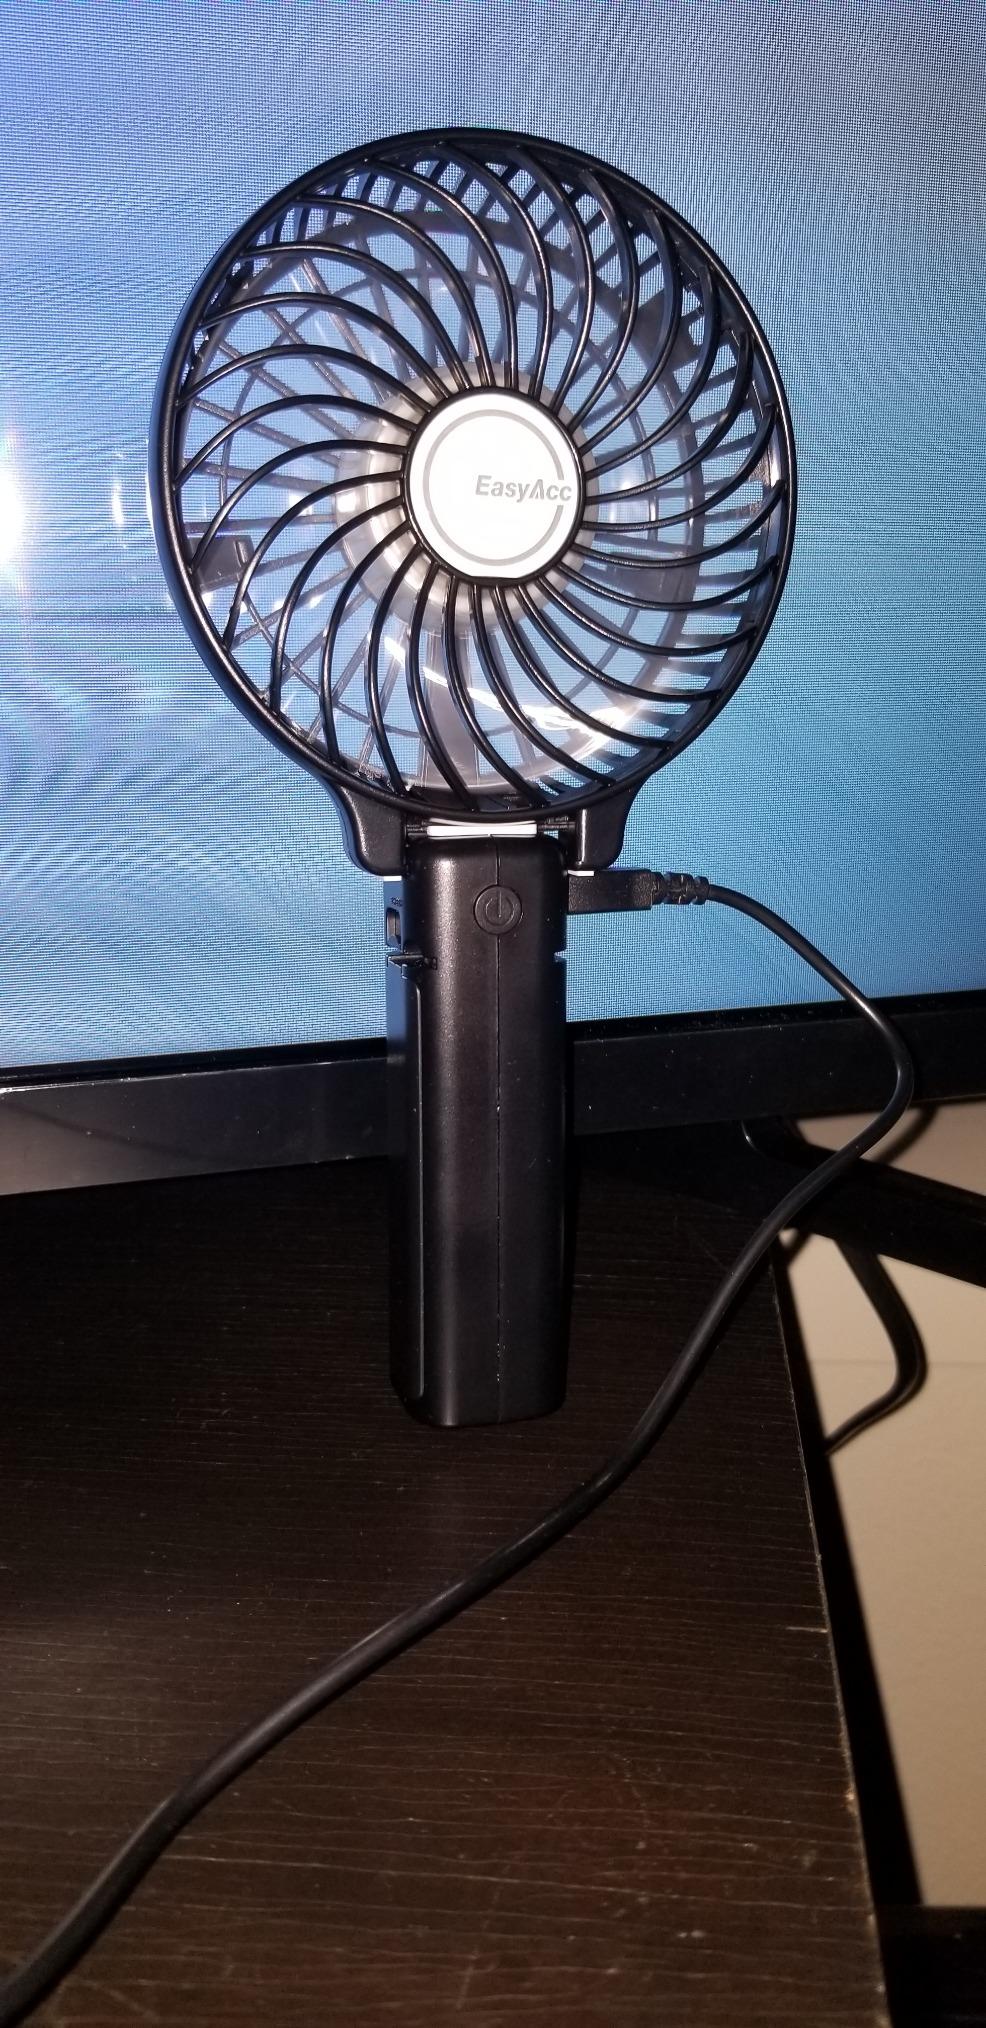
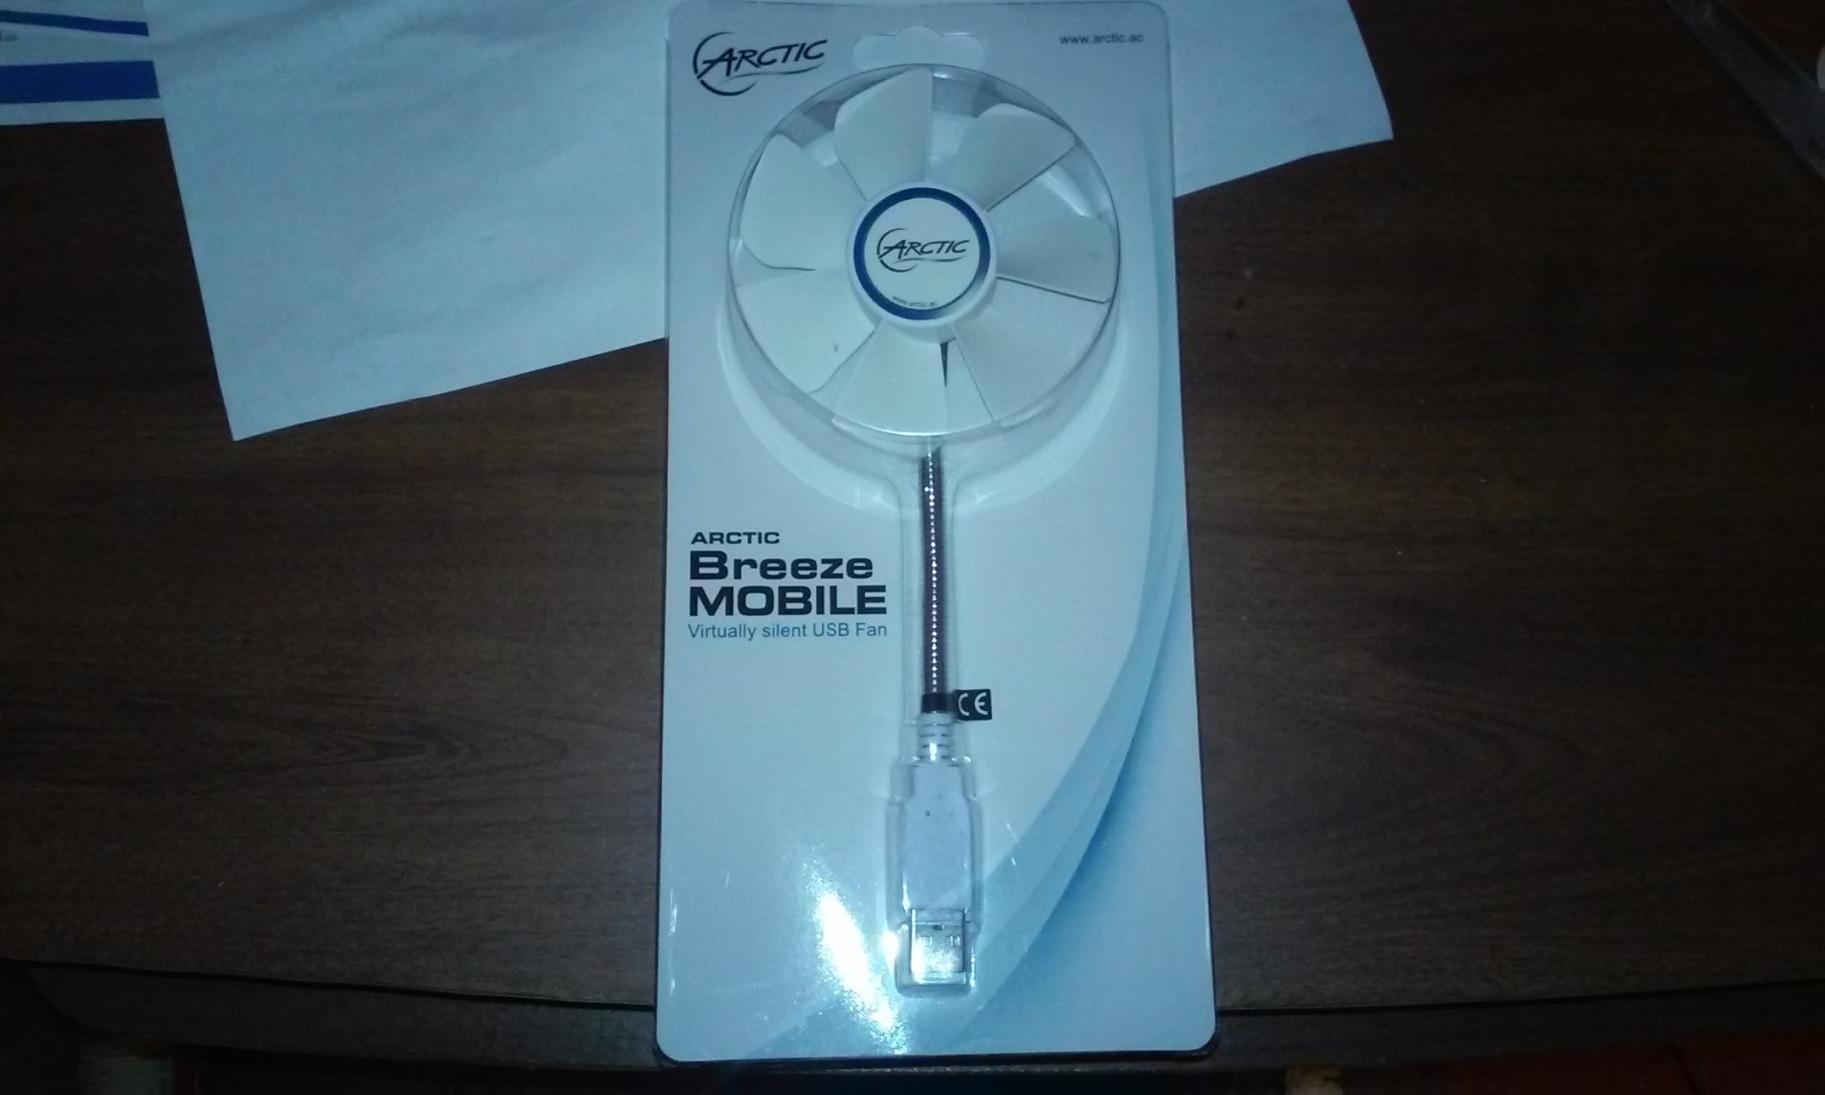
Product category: fan
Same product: no